Law Society, Aligarh Muslim University

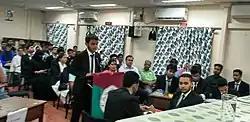
Law Society conducts Intra Departmental Moot Court Competitions.

The Society for the first time organised annual festival named 1st Gavel's Buzz in the year 2014. The 2nd Gavel's Buzz was organised in the year 2016. The 3rd Gavel's Buzz was organised on 2017. Justice Markandey Katju visited the Law Society recently.